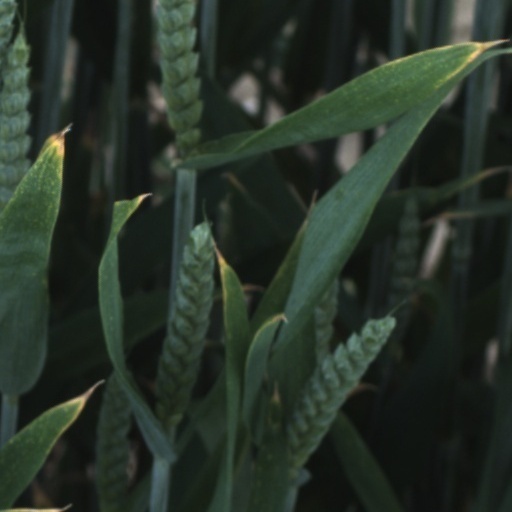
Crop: wheat